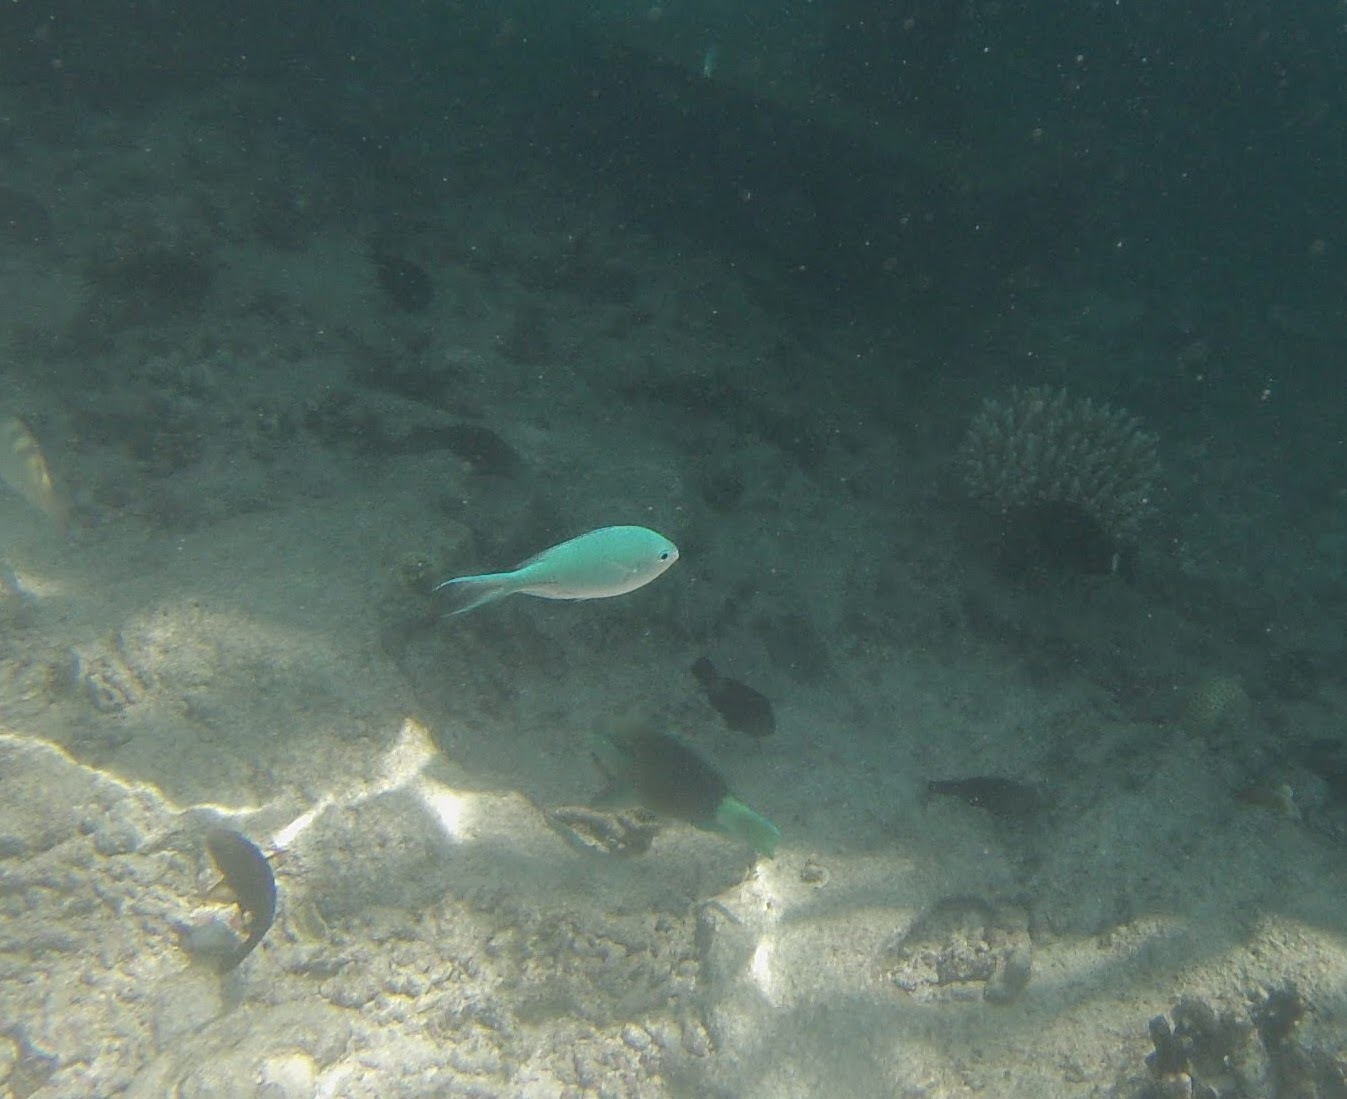
Chromis viridis (Blue-green Chromis)